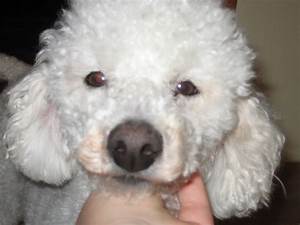
Label: dog